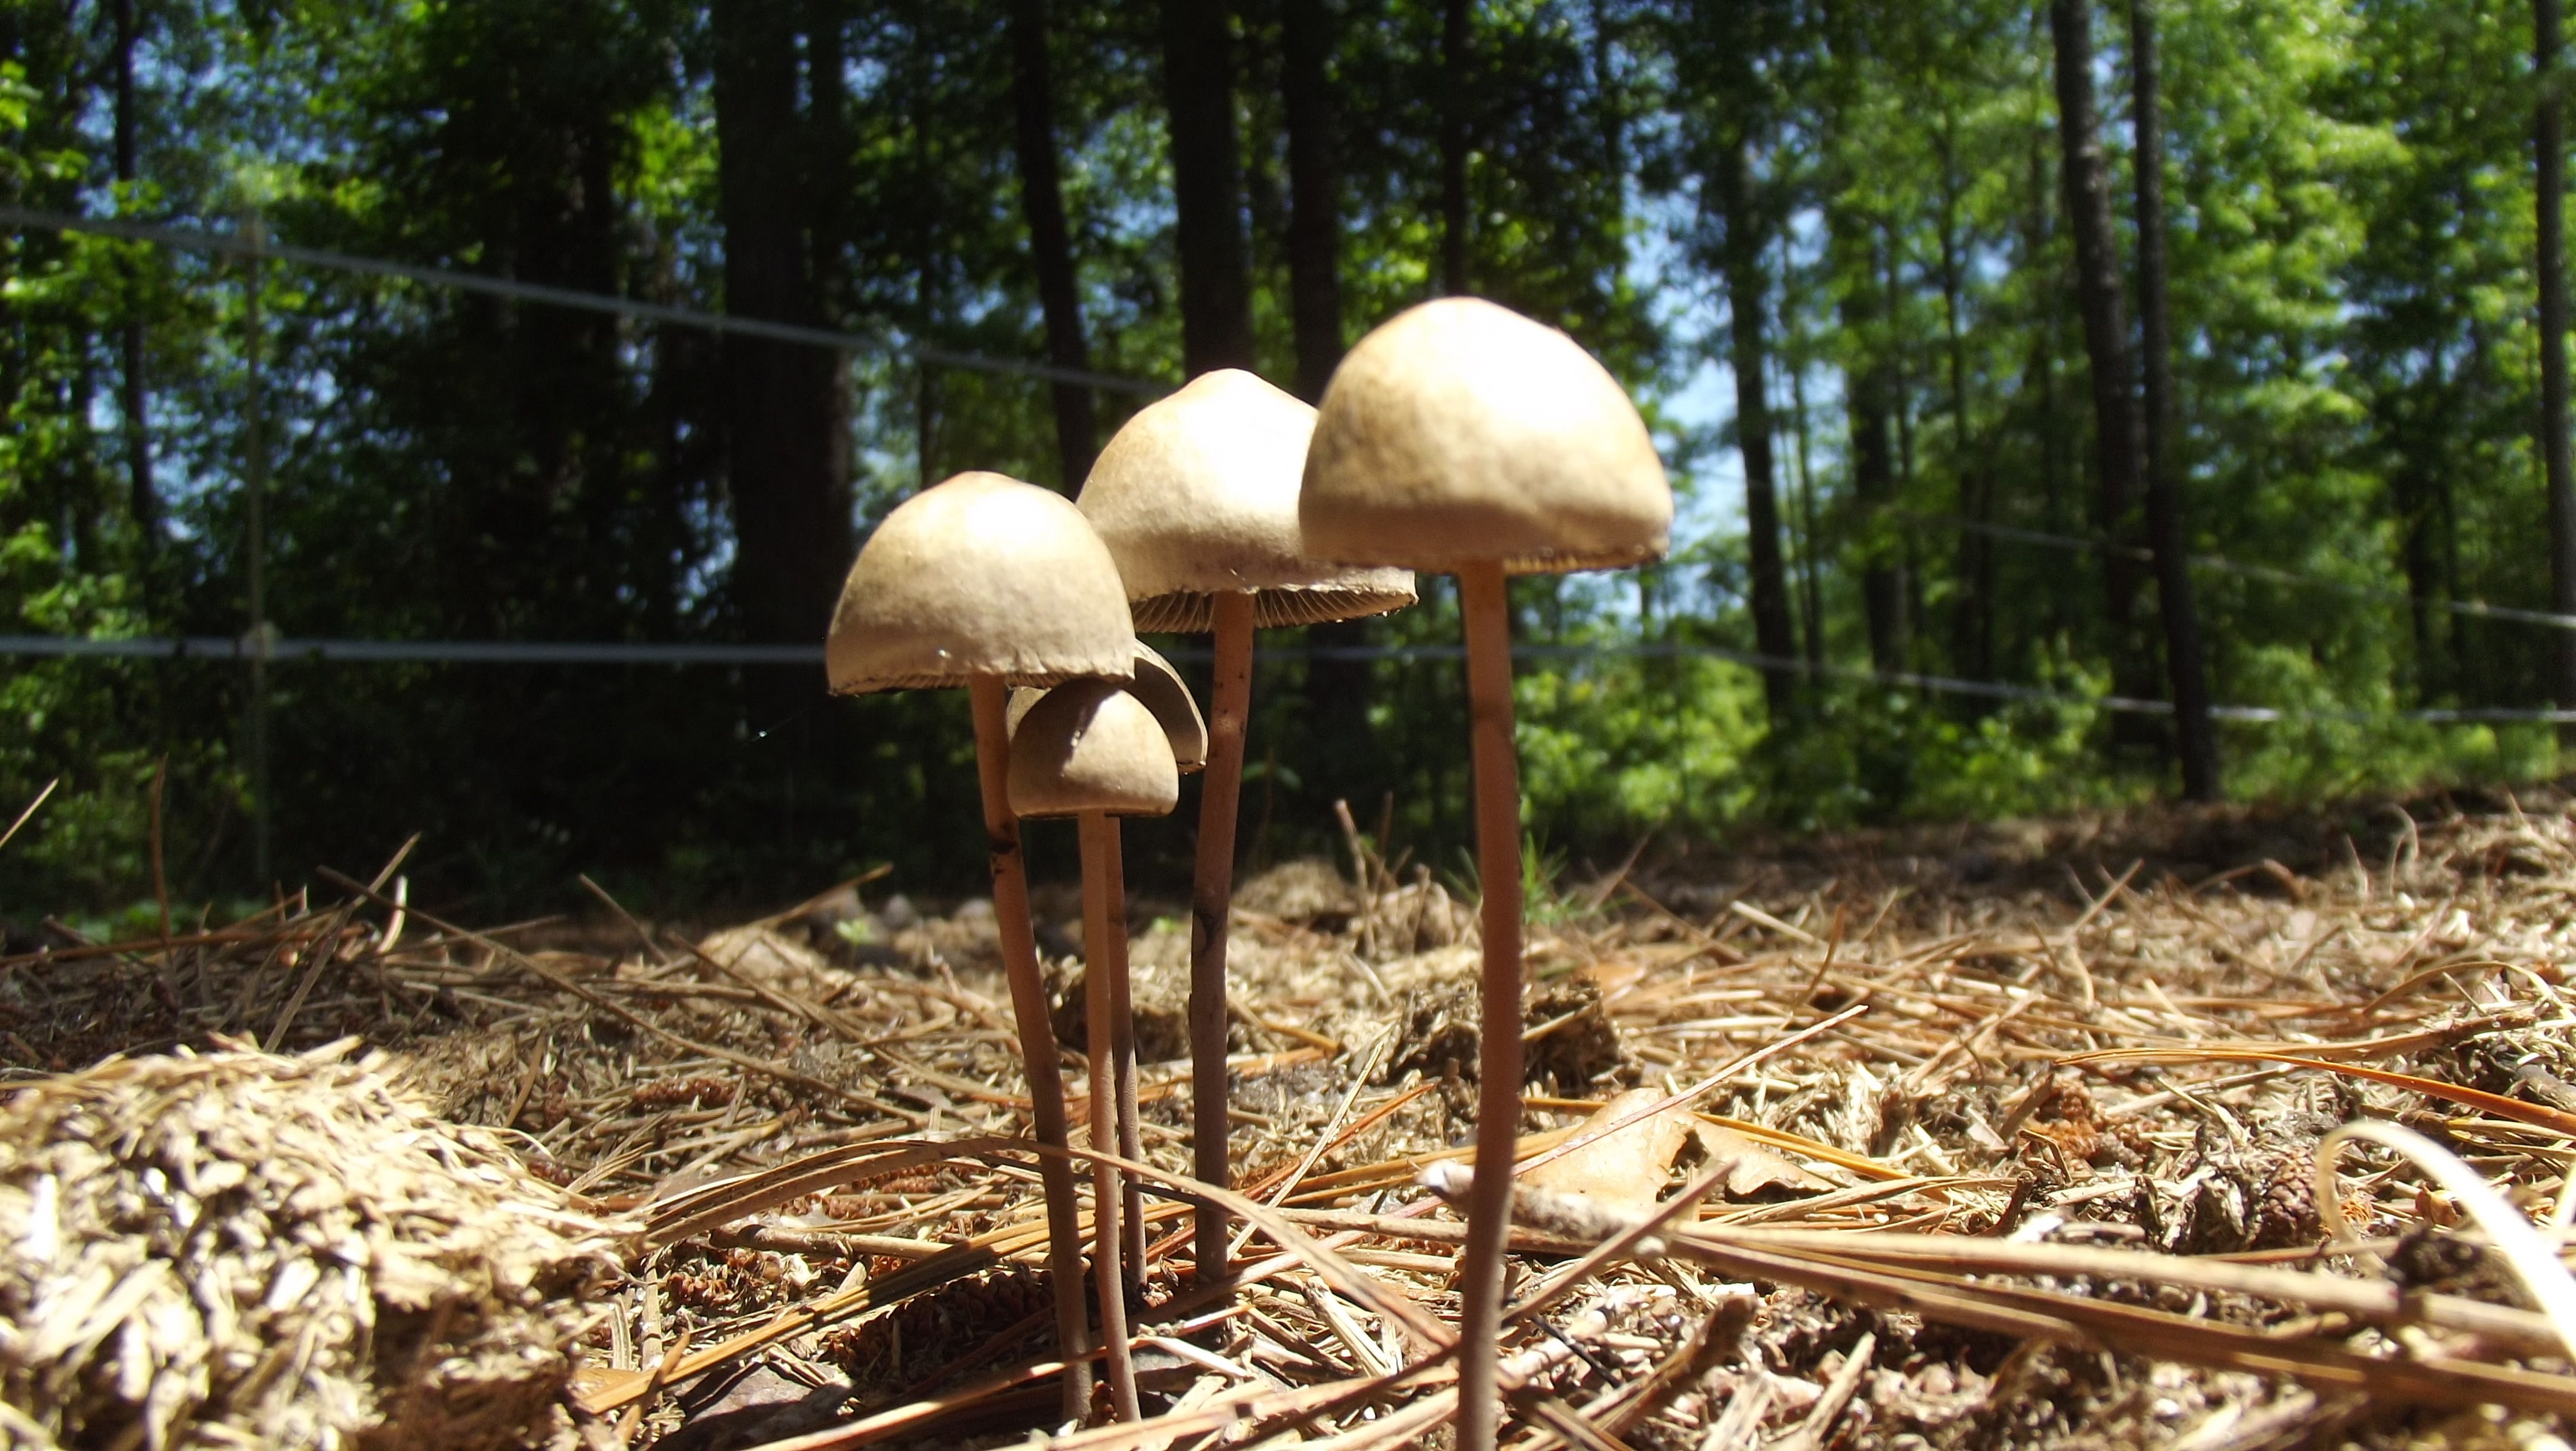
tree, nature, forest, plant, summer, wild, natural, fresh, soil, mushroom, season, fungus, fungi, cap, seasonal, growing, woodland, organic, edible mushroom, agaricomycetes, agaricaceae, penny bun